Cocktail bun
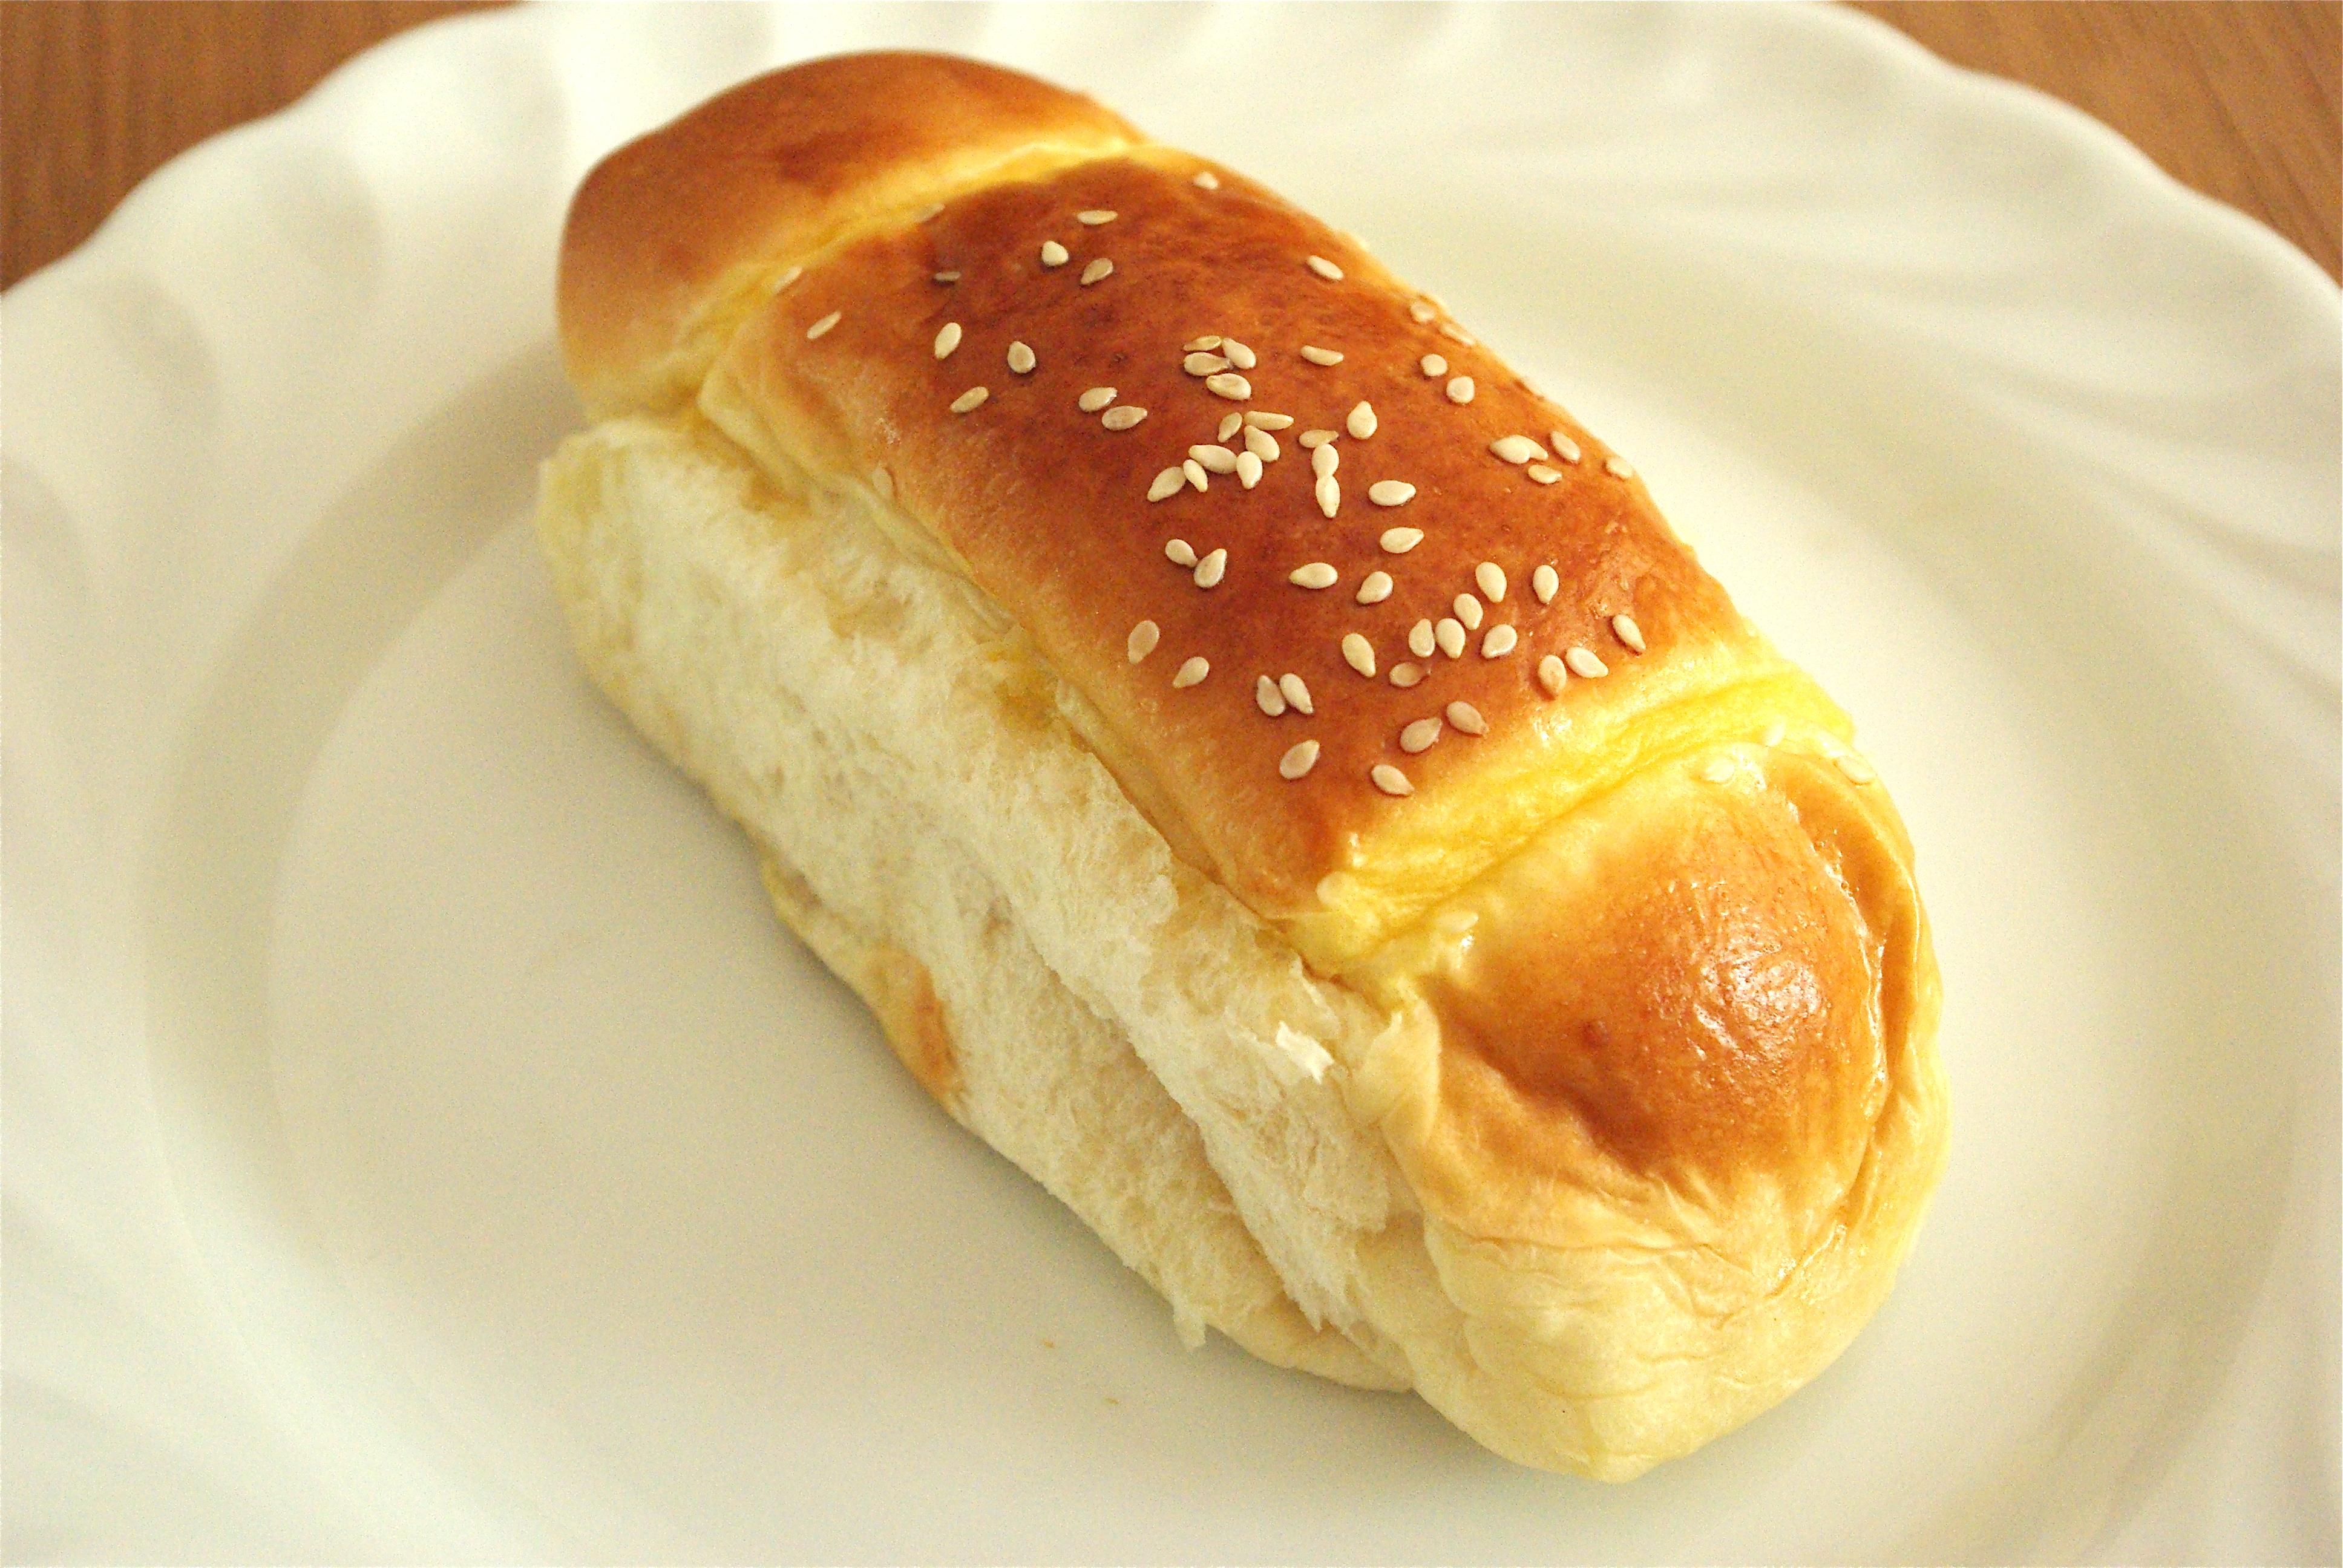
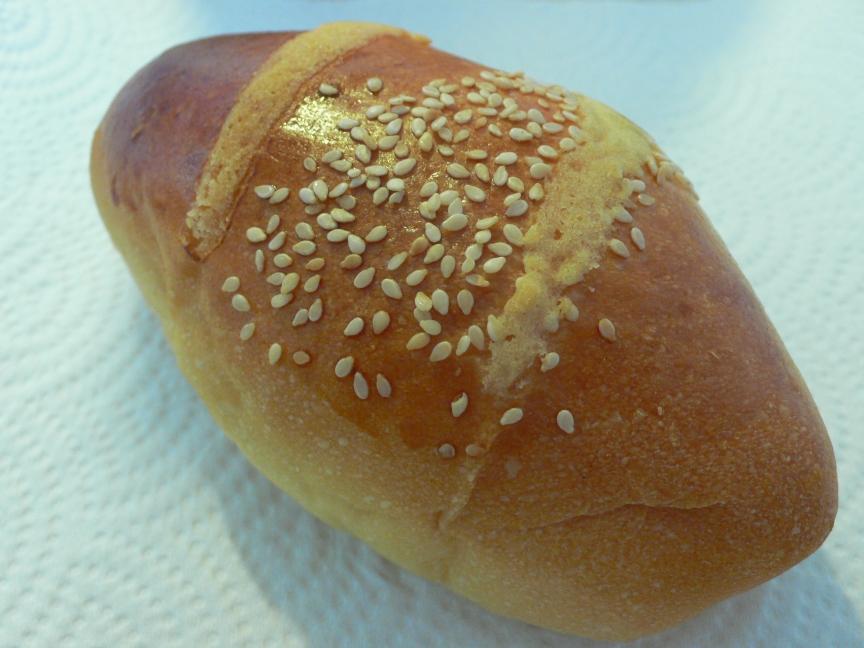
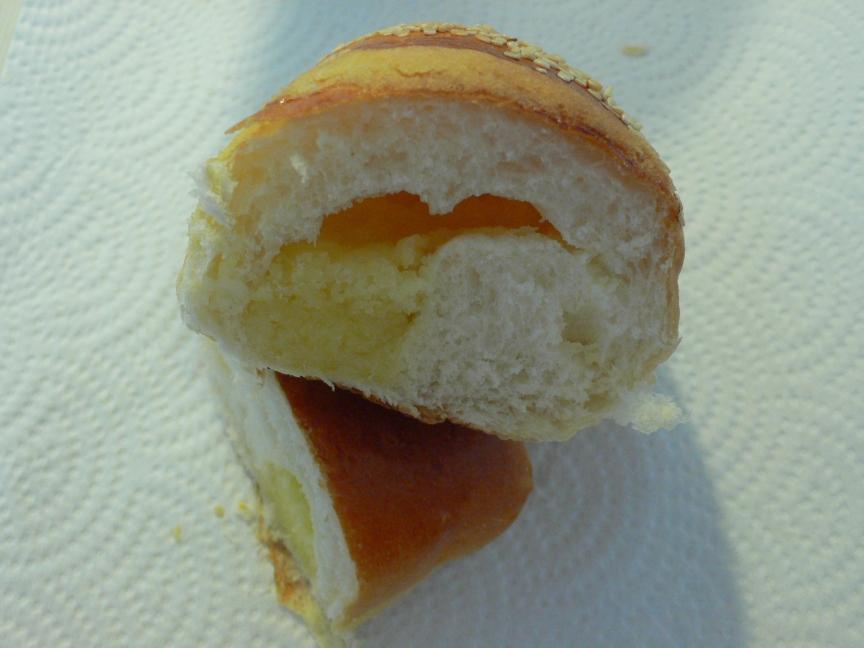
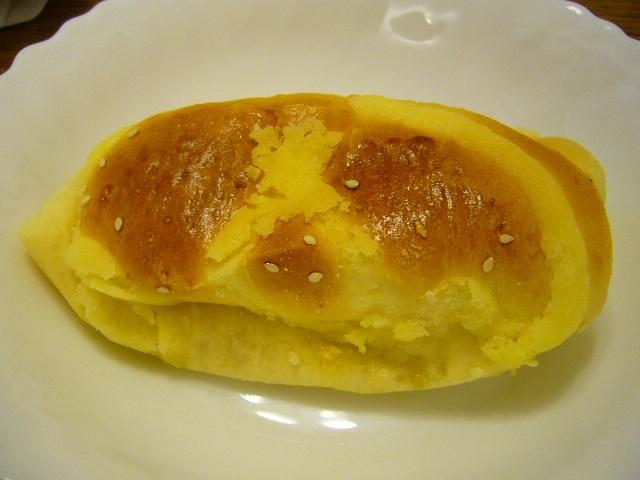
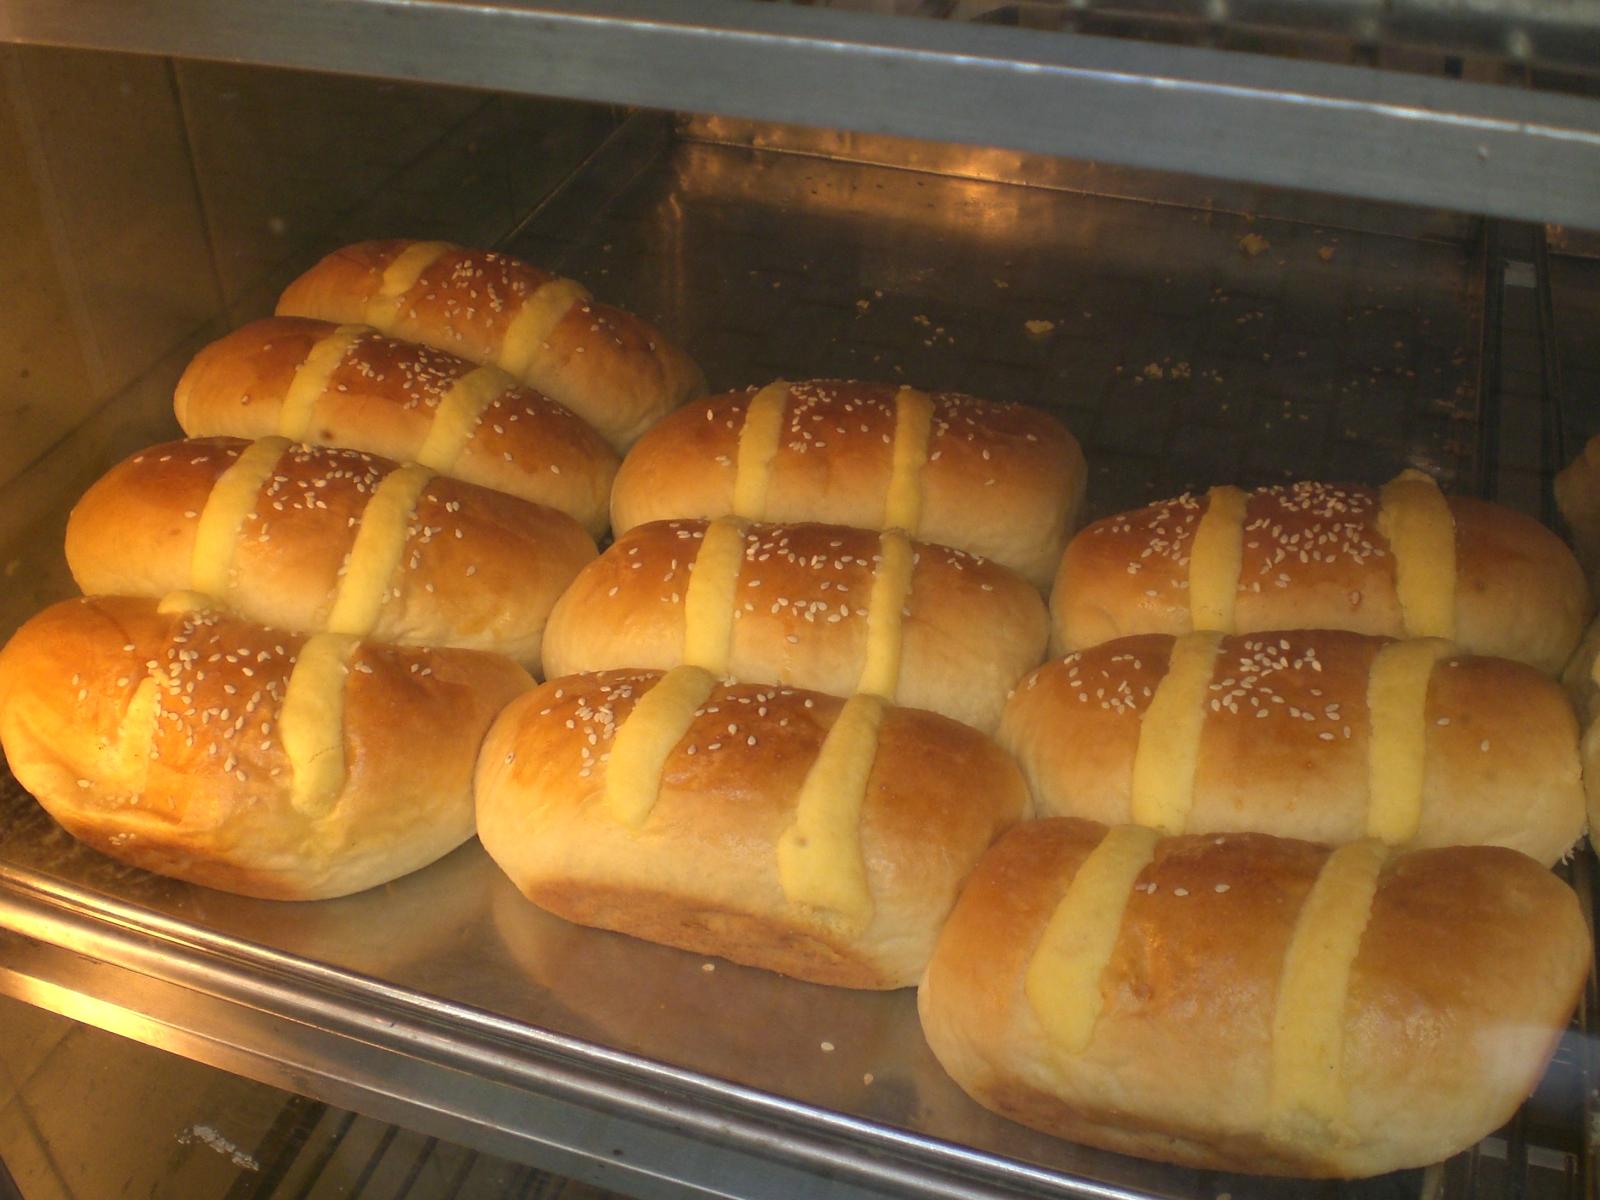
Also known as:
ca - Catalan: Pastisset de cua de gall
es - Spanish: Bollo de cola de gallo
jv - Javanese: Roti koktail
ko - Korean: 가이메이바우
nl - Dutch: Kippenstaartbrood
ur - Urdu: کاک ٹیل بند
yue - Cantonese: 雞尾包
zh - Chinese: 雞尾包
Category: bread (bread roll)
Cuisine: Cantonese
Associated cuisines: Cantonese
Area: Hong Kong
Countries: Hong Kong
Region: Eastern Asia, , , ,
This dish is a sweet bun with a filling of shredded coconut.